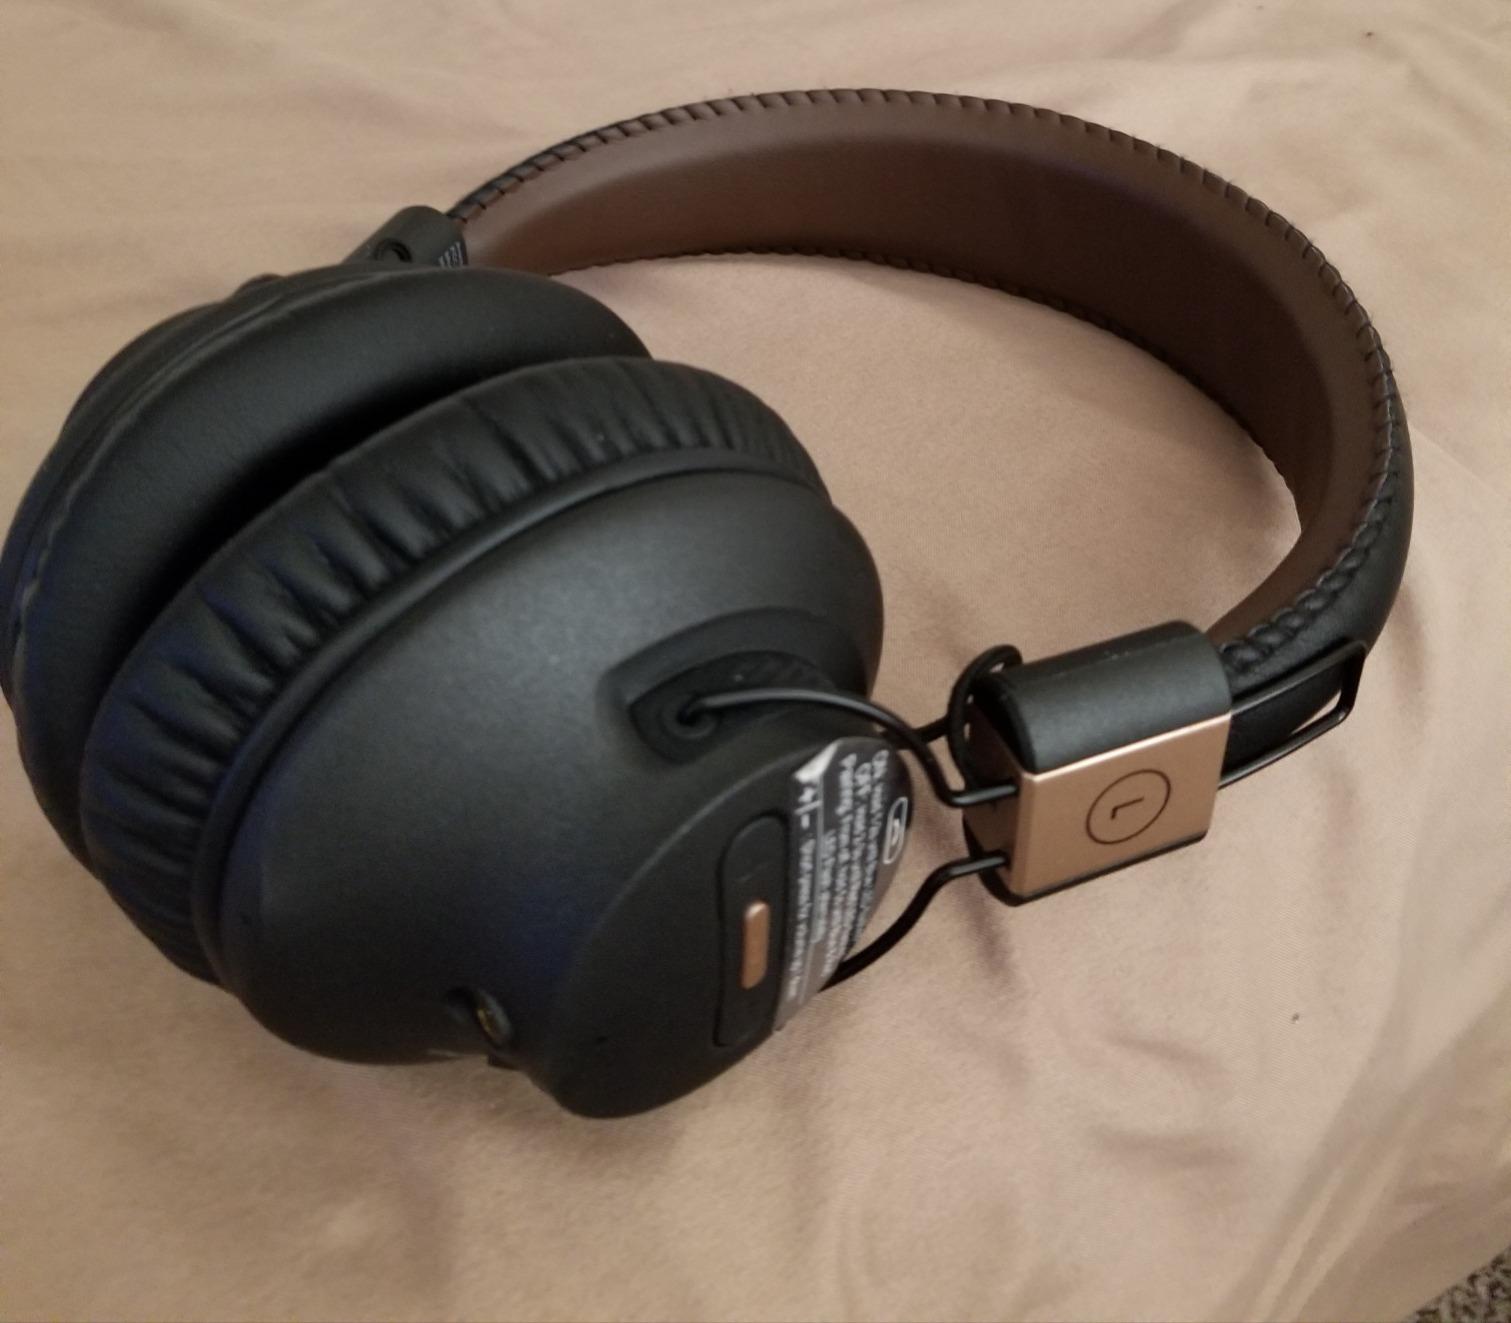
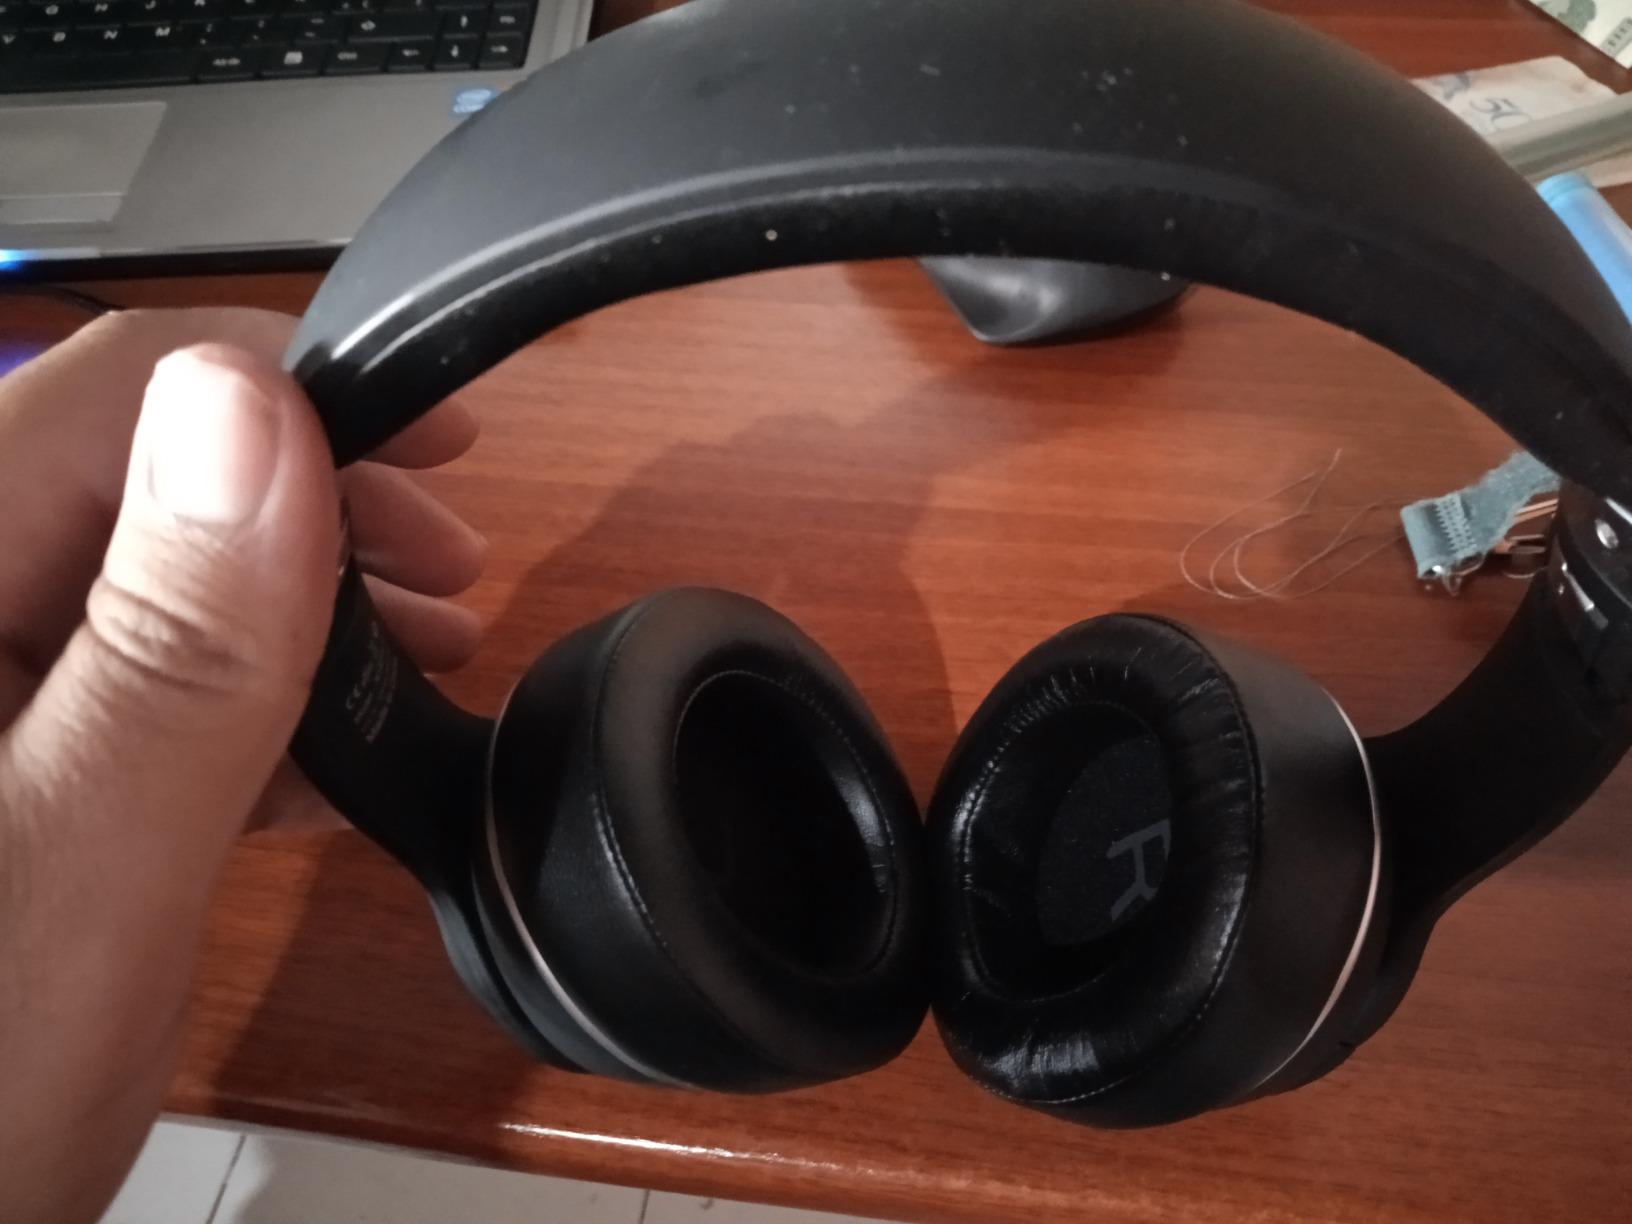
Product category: headphones
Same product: no